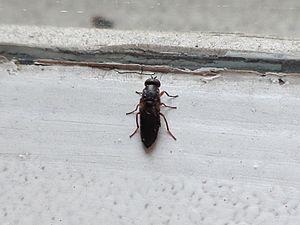
Scenopinidae est une famille d'insectes diptères.